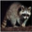
Label: raccoon